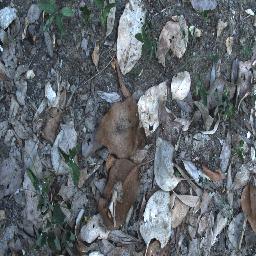
Label: negative